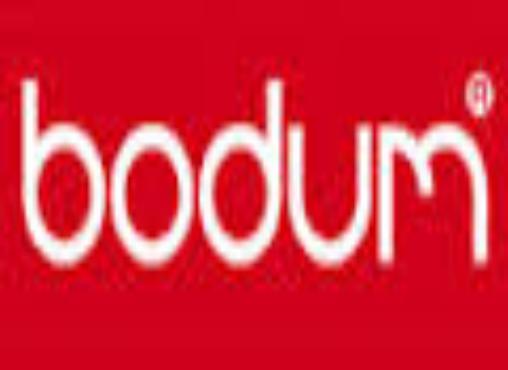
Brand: BODUM
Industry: Necessities